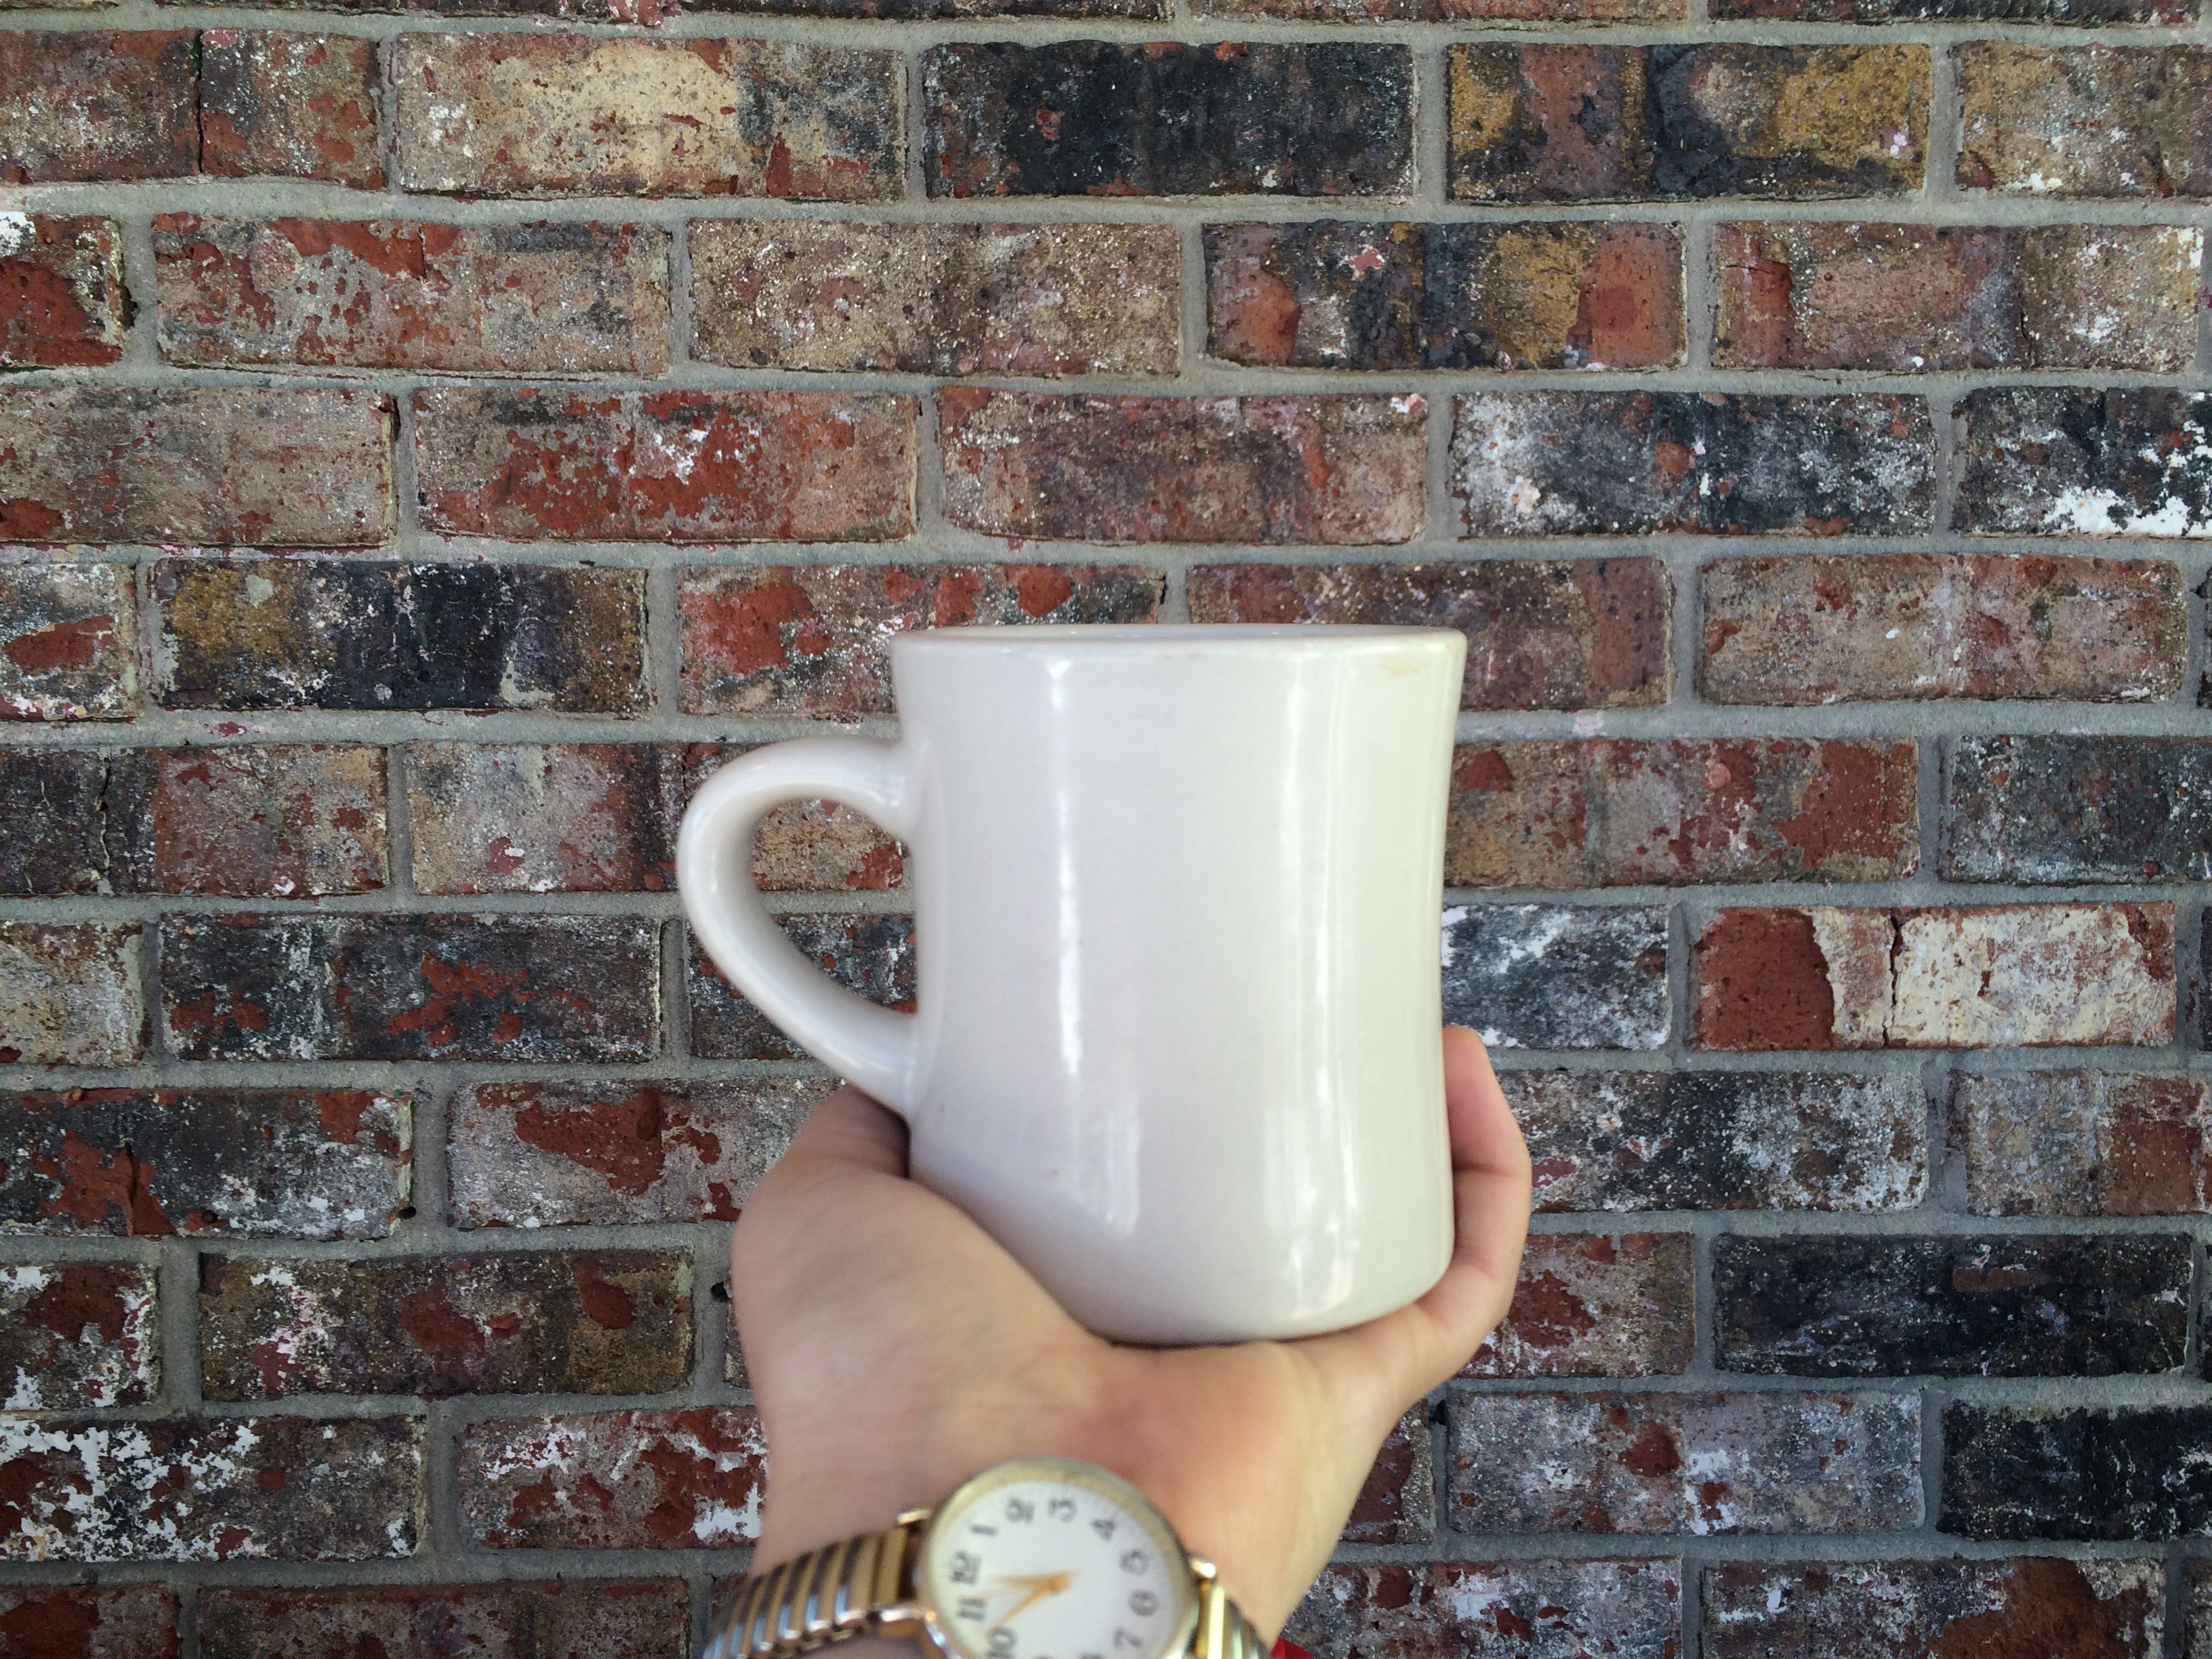
floor, wall, ceramic, drink, tile, material, flooring, plumbing fixture